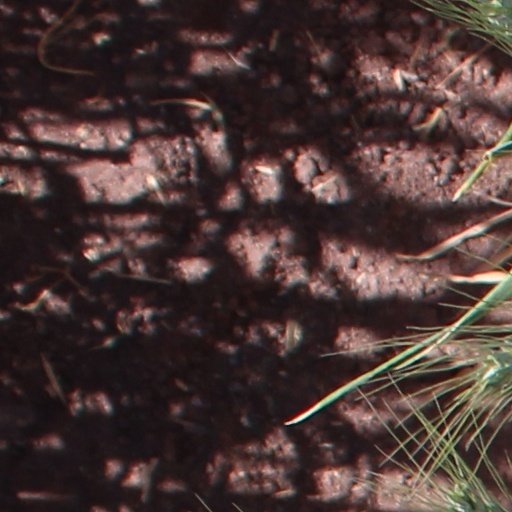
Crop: wheat